Bauer Kompressoren

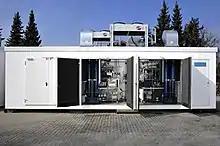
Bauer Kompressoren natural gas filling station.

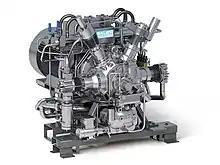
Bauer "GIB 26" compressor with water cooling.

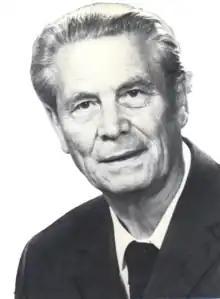
Hans Bauer, the founder of Bauer Kompressoren.

Bauer is one of the manufacturers of internal gas pressure injection moulding, a specialised injection moulding technique that is used, among other things, in the manufacturing of plastic parts for the automotive industry, smartphones, white label products and in various other industries, such as medical technology. In cooperation with injection moulding machine manufacturers such as Engel Austria, Bauer develops control and management systems, low-pressure and high-pressure booster systems and systems for the local production of nitrogen which is used as an inert gas.